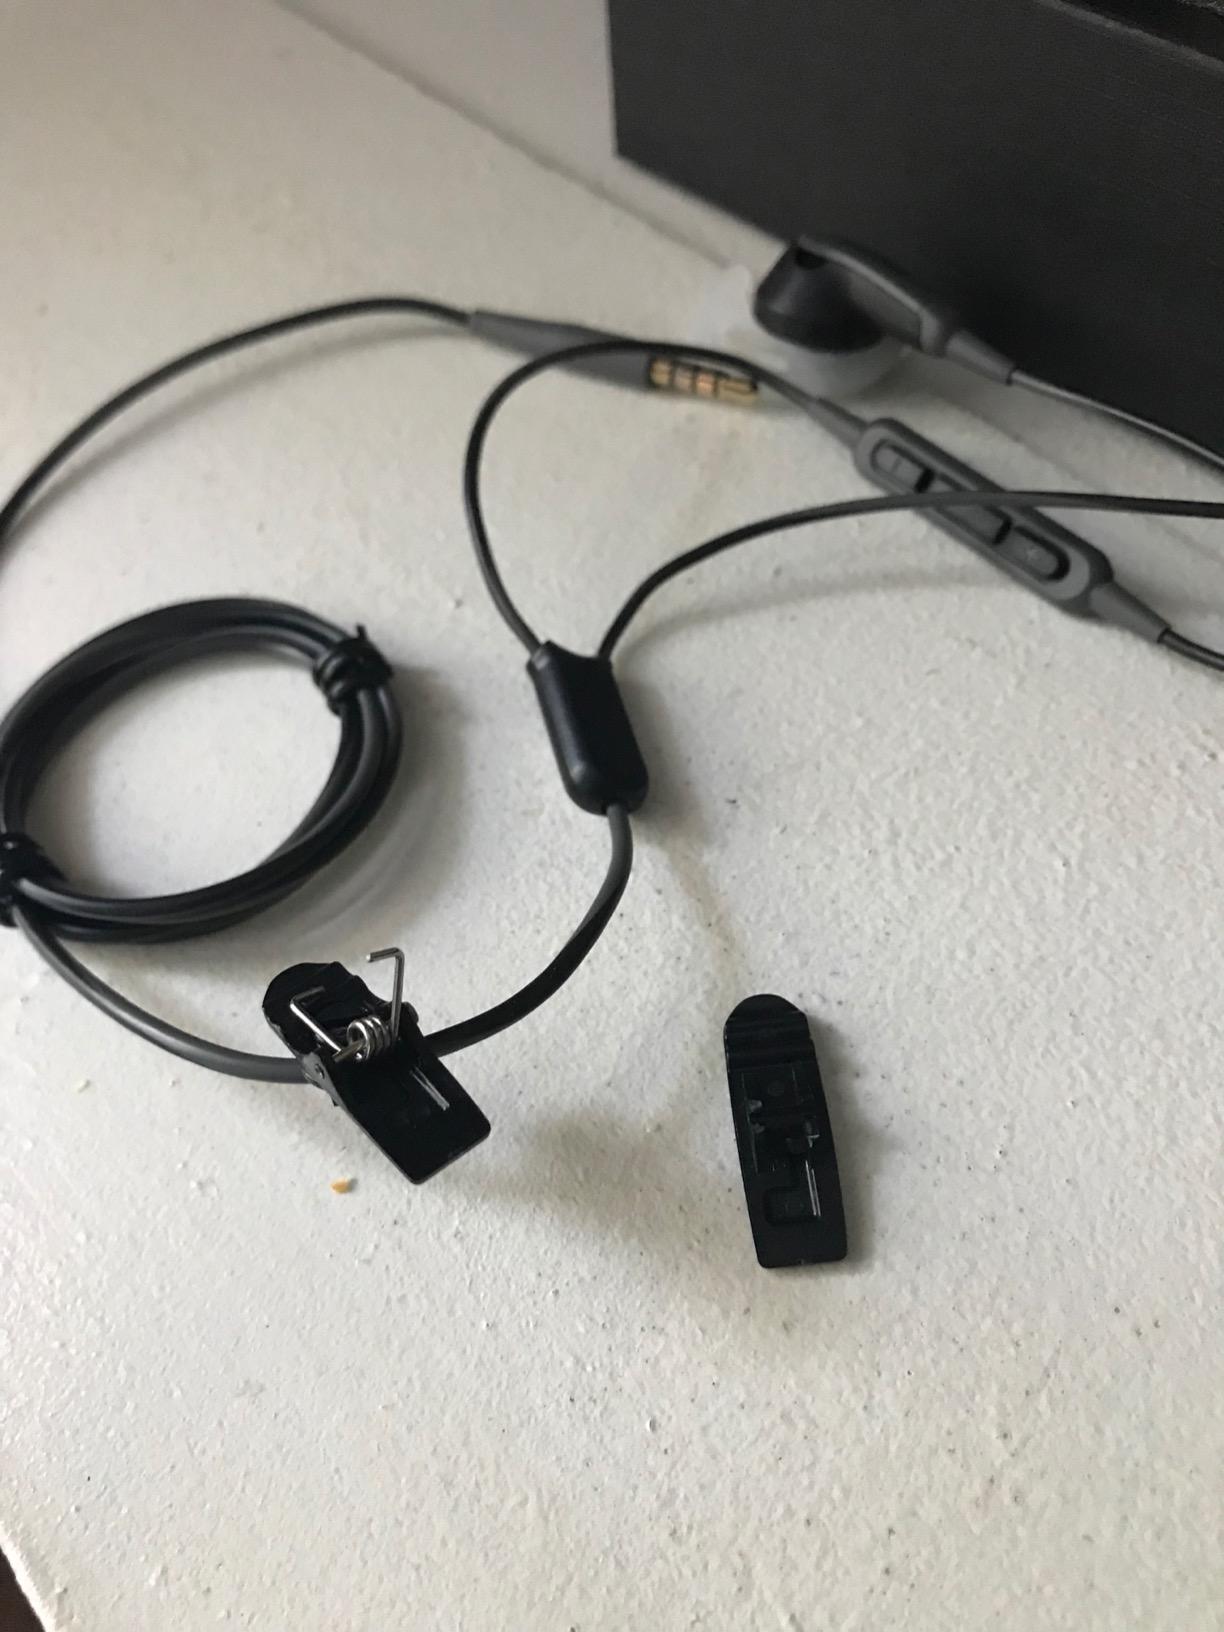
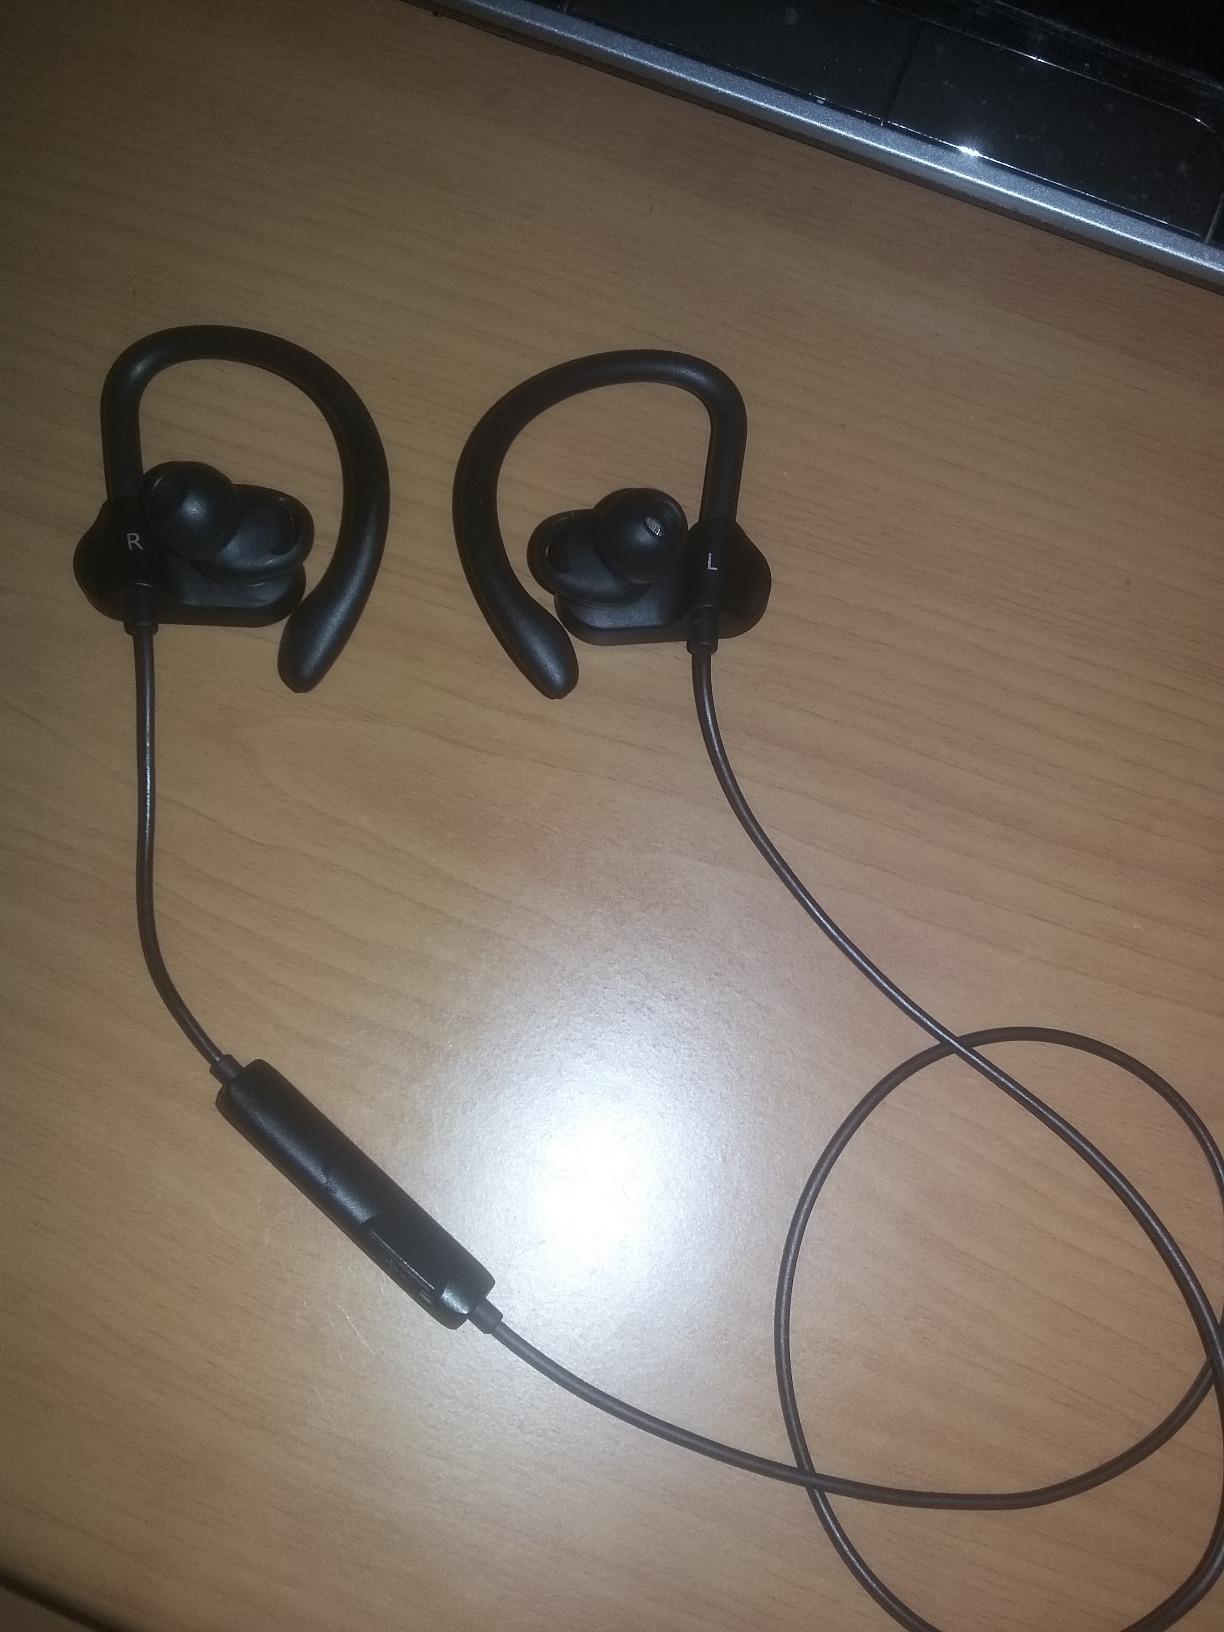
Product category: headphones
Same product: no